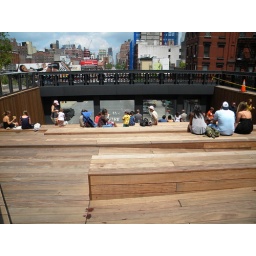
This seating area is elevated over the street so you can sit and watch cars drive at and under you.